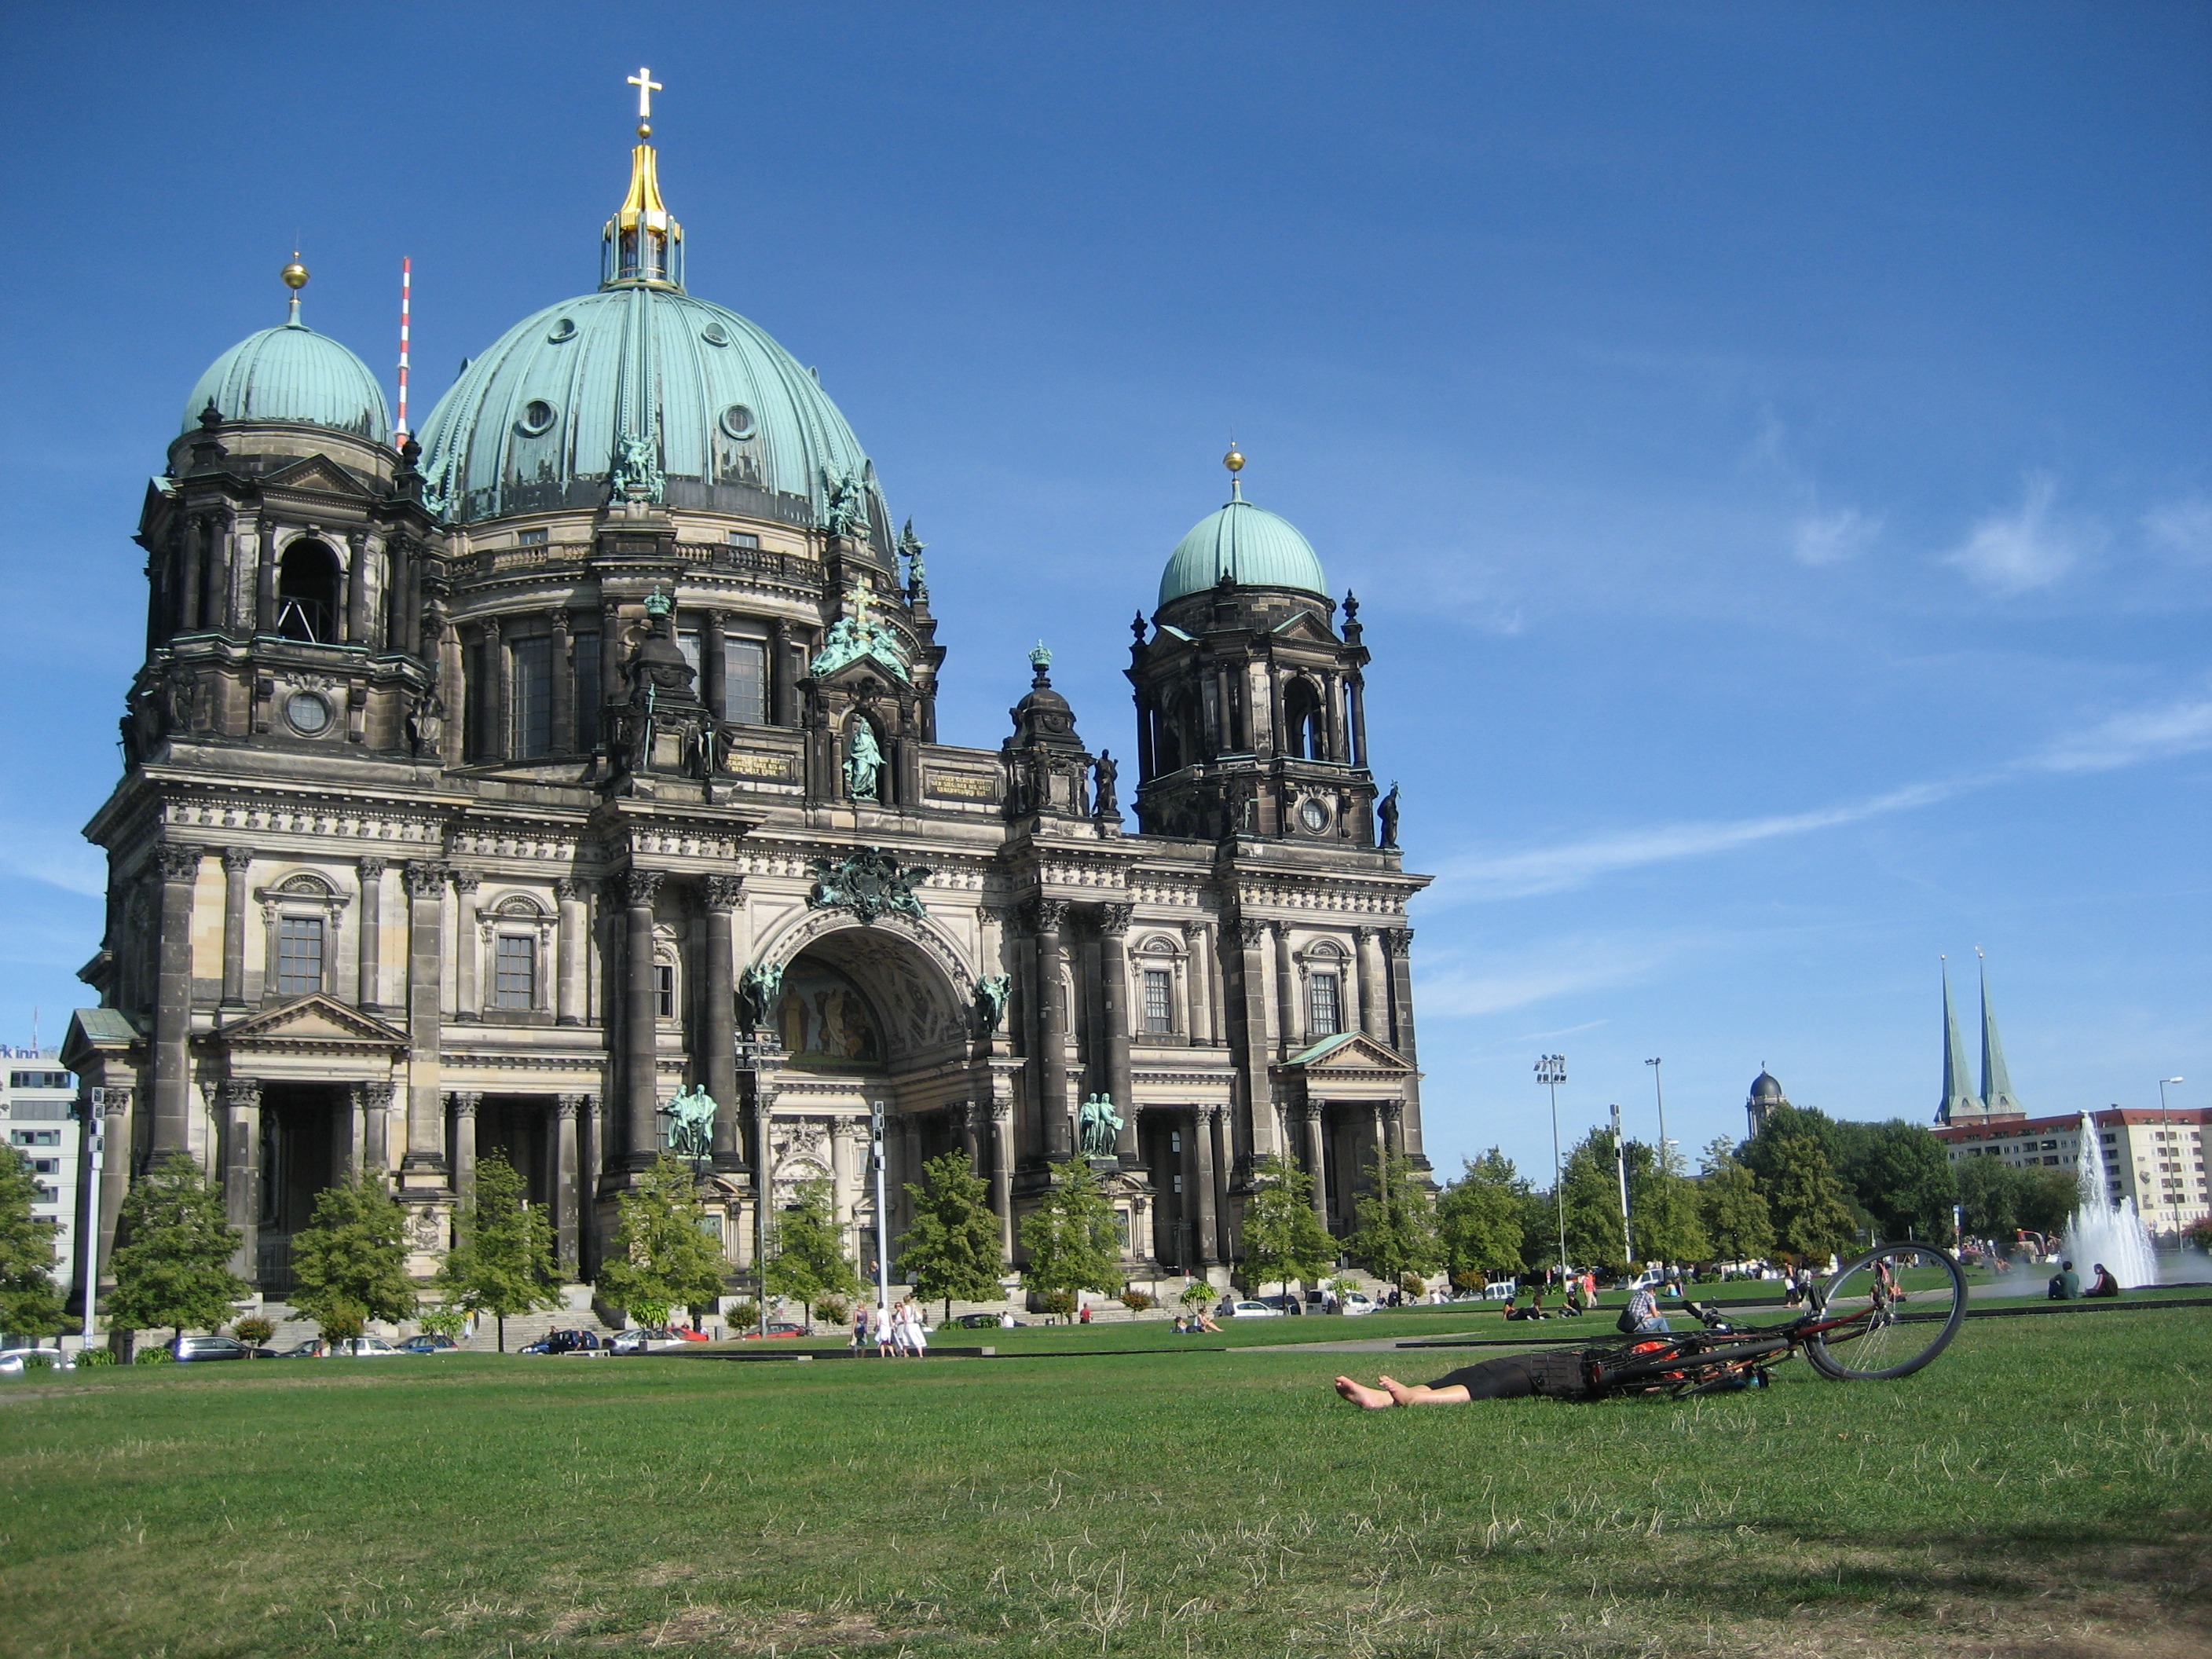
house, building, symbol, landmark, church, cathedral, place of worship, monastery, berlin, basilica, dome, estate, stately home